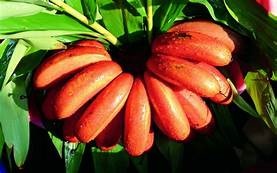
Label: banana